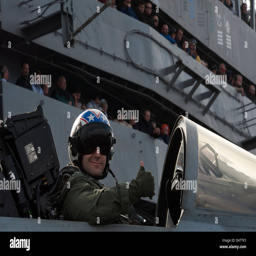
a pilot gives a thumbs - up as participants on vultures row watch